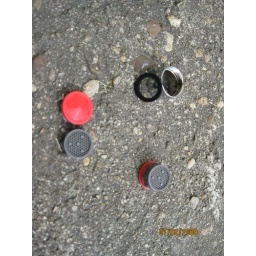
Disassembled the water filters, cut the plastic pieces in half to shorten their length